Thomas Yale (New Haven Colony)

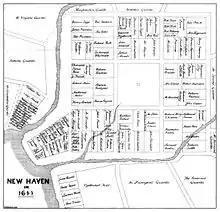
Estates of the Yales and Eatons in New Haven Colony in 1641, top center and bottom right

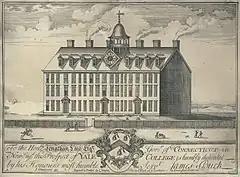
The first Yale College house, c. 1742, by artist John Greenwood

Thomas Yale was born on May 6, 1616, in Chester, England, to Anne Lloyd and Thomas Yale of Lichfield, members of the Yale family. His family was part of the British nobility, as members of the landed gentry, and were a cadet branch of the royal House of Mathrafal, through the Princes of Powys Fadog, Lords of Yale. His father was a London banker named Thomas Yale, and lived at the Plas Gronow estate in Wales, near Wrexham, now Erddig Hall.